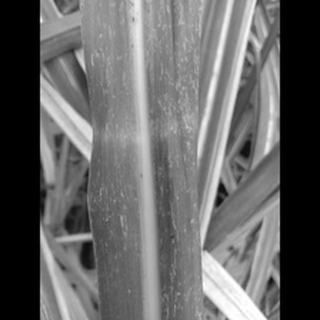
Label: sugarcane_mosaic